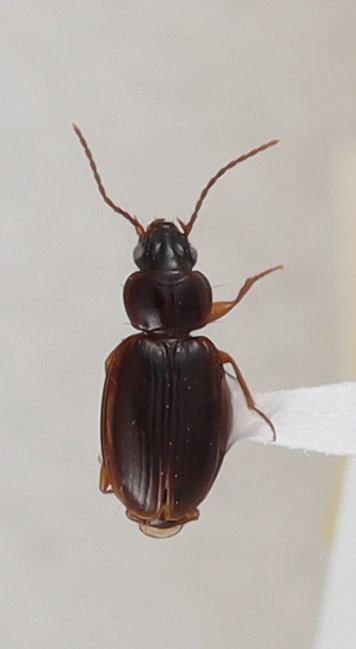
Scientific name: Trechus obtusus
Plot: 2
Trap: S
Collected: 20210420